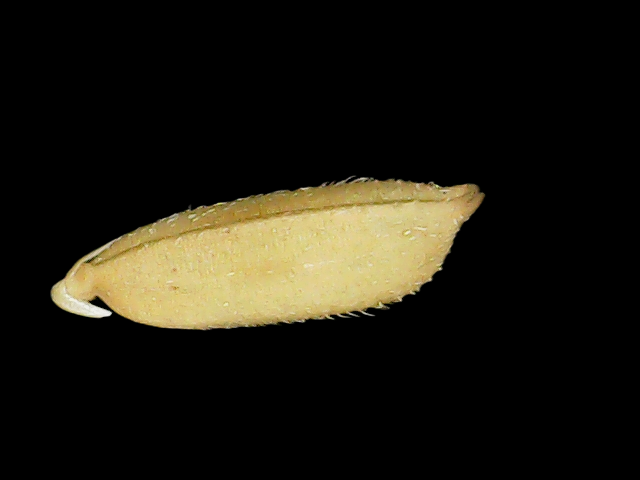
Rice variety: Binadhan23